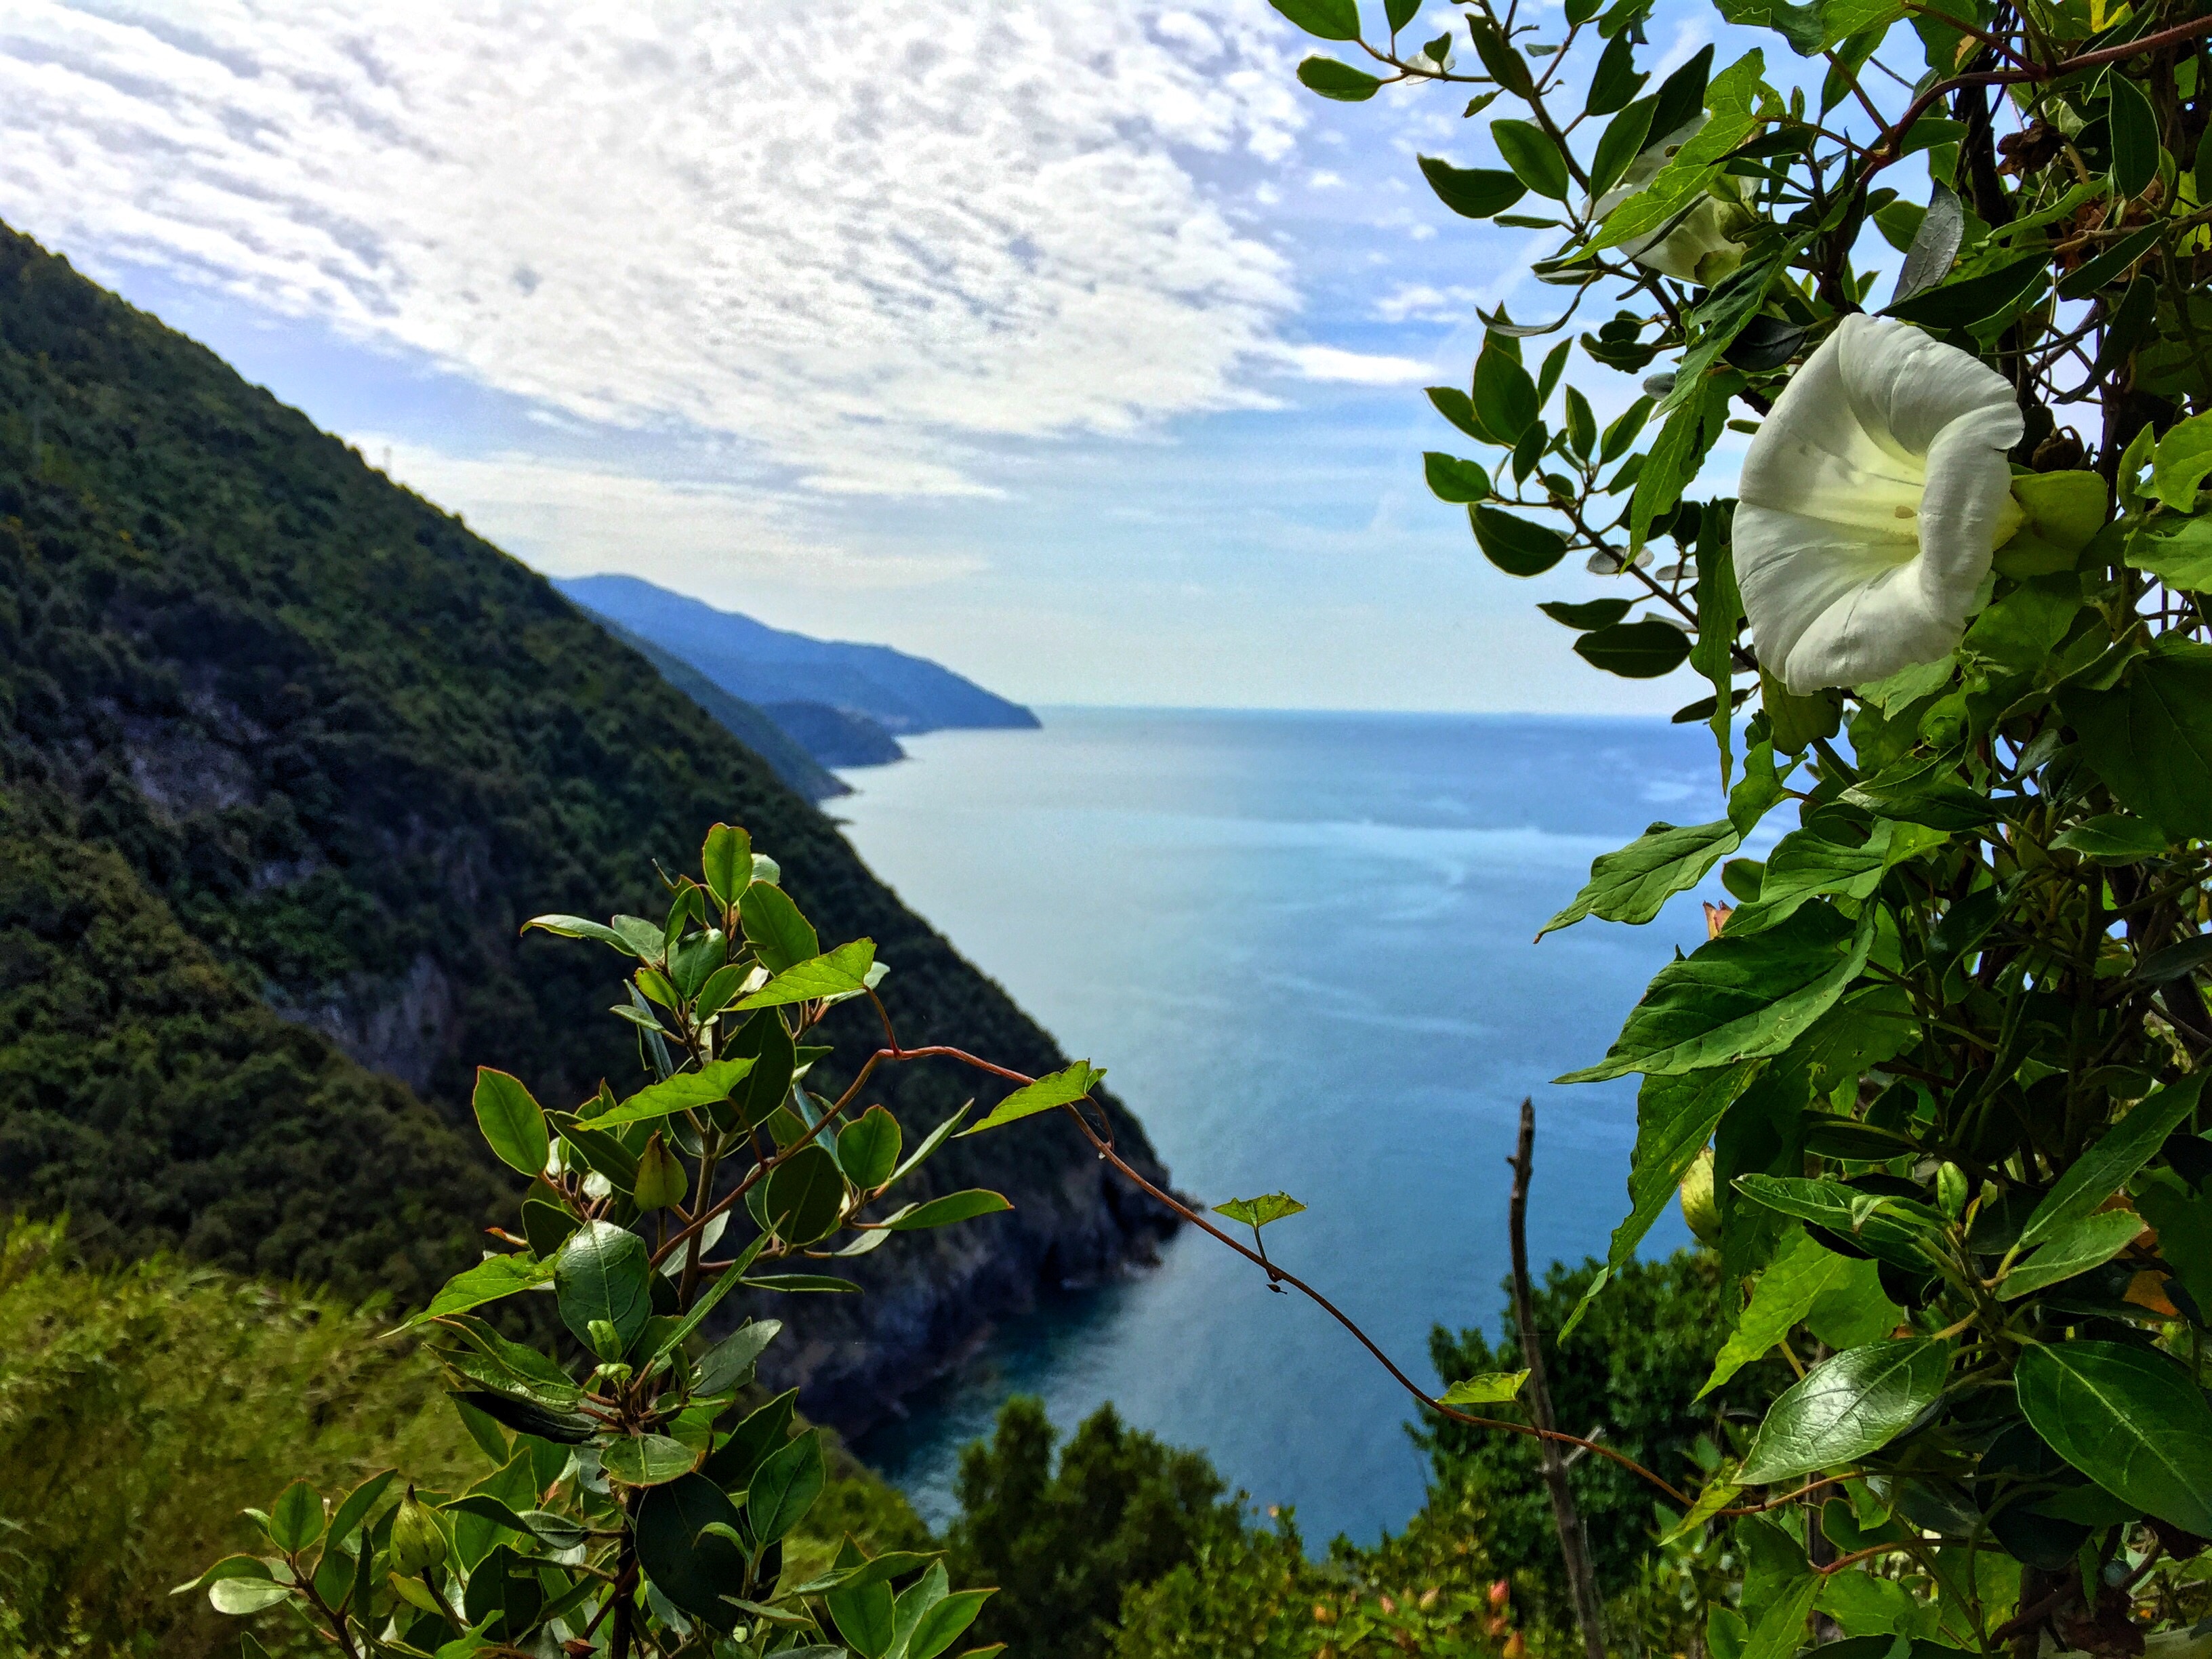
nature, mountain, meadow, flower, lake, mountain range, fjord, flora, vegetation, rainforest, ecosystem, geographical feature